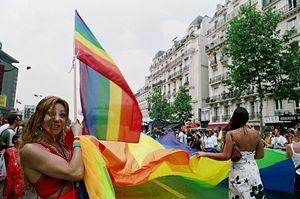
Prévention action santé travail pour les transgenres, anciennement Groupe de prévention et d'action pour la santé et le travail des transsexuels, est une association loi de 1901, œuvrant pour la démarginalisation, la reconnaissance et l'intégration des personnes trans dans la société. Elle a été fondée en 1993 par la dermatologue et politicienne franco-brésilienne Camille Cabral lorsque après son changement de genre elle s'est retrouvée sans emploi.